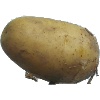
Label: Potato White 1